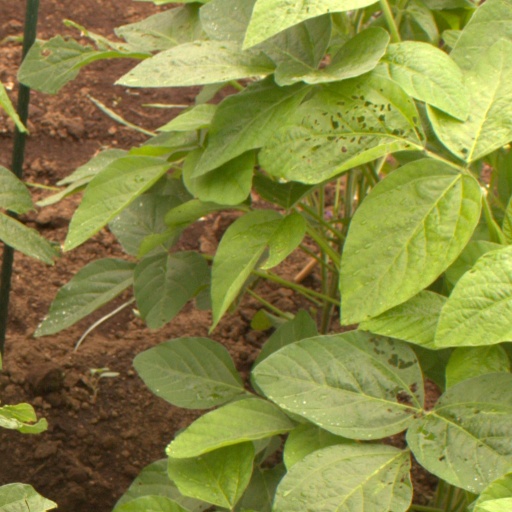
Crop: soybean